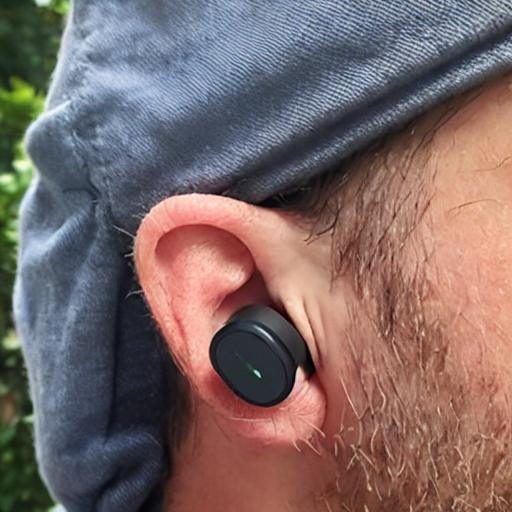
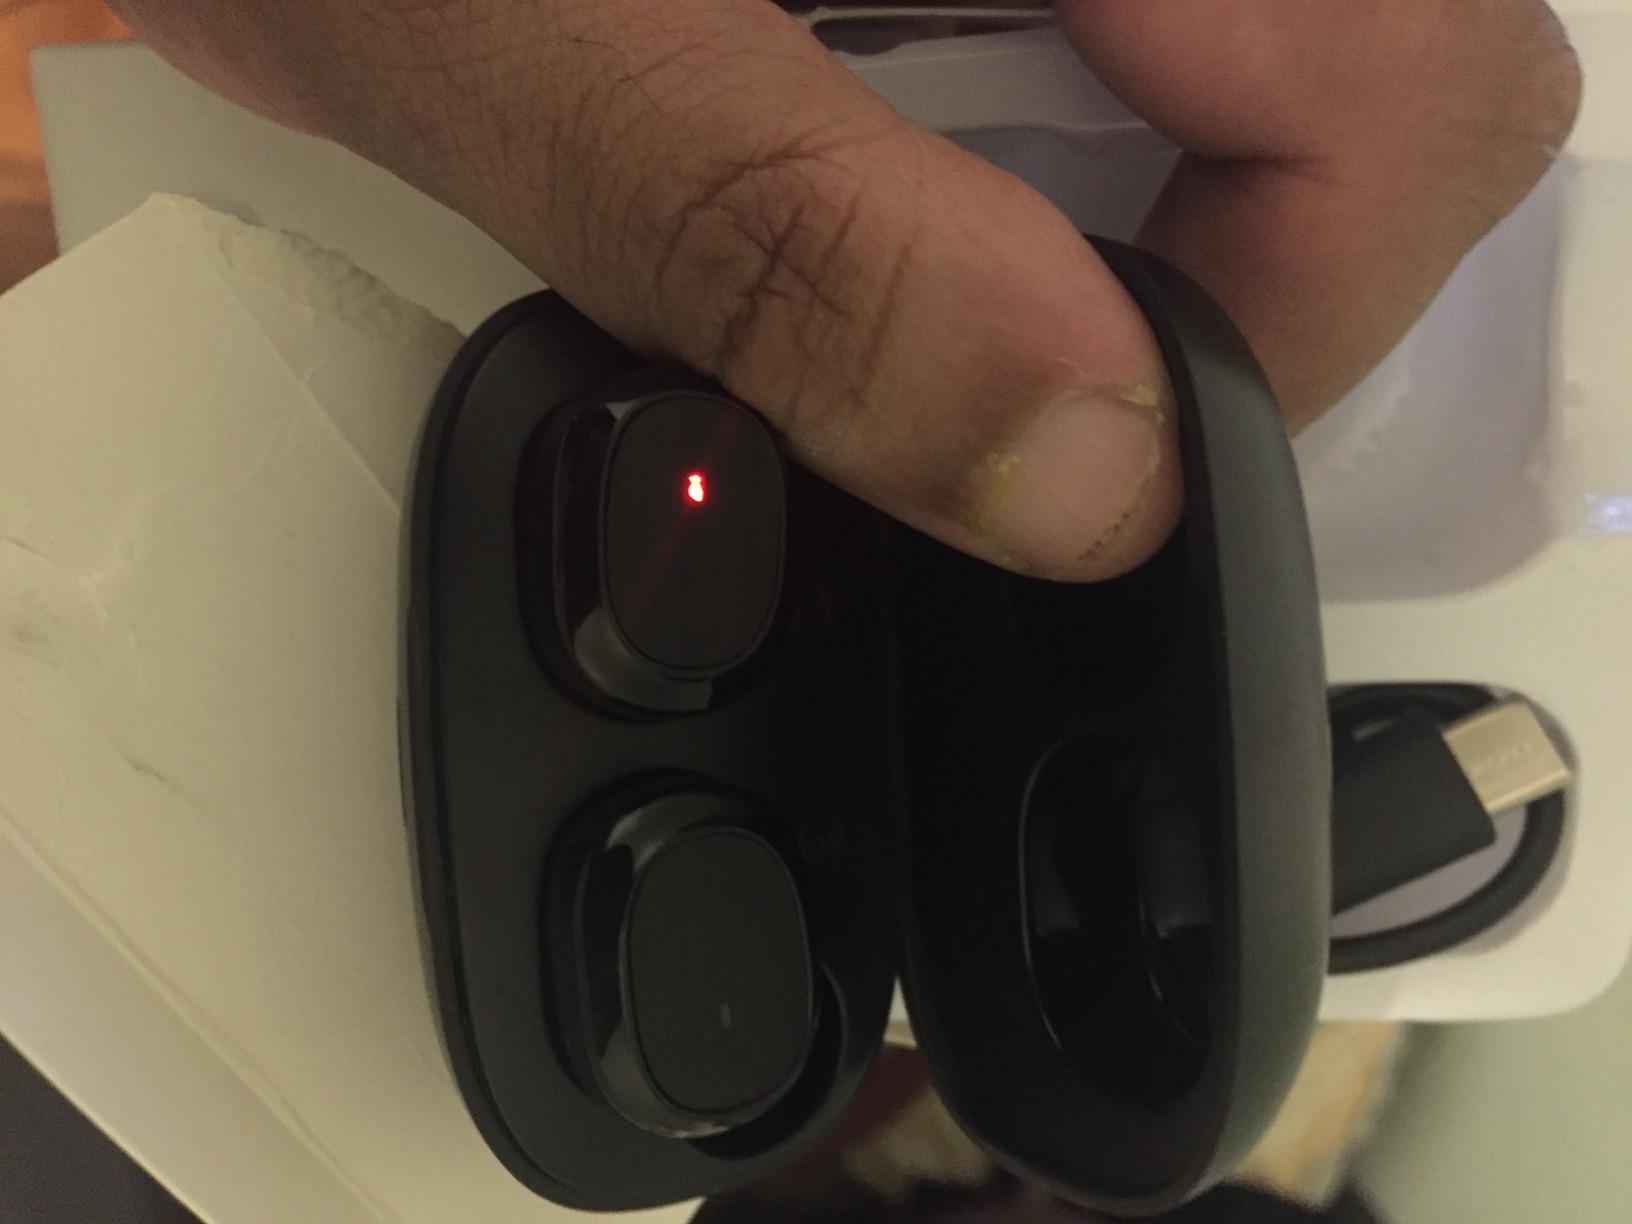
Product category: earbuds
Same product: no